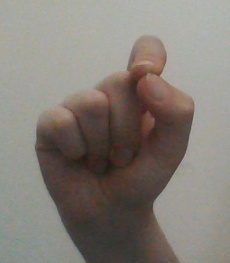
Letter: fa